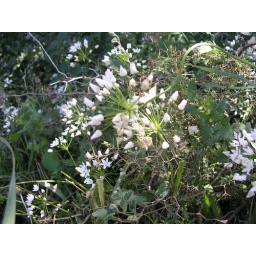
white flowers growing here in north cyprus